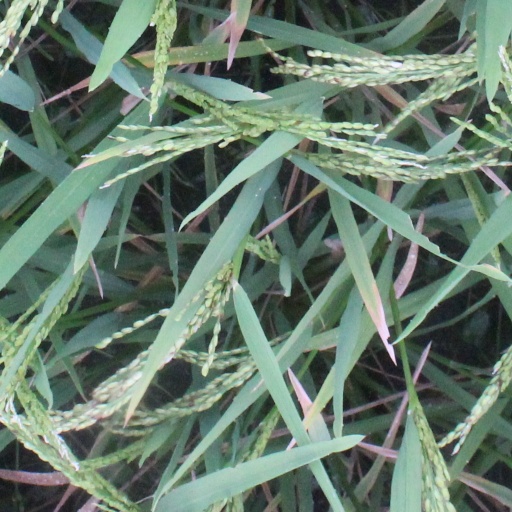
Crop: rice